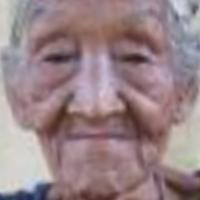
Age group: age 80 +